Nair temple

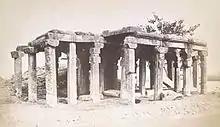
Pillared temple in Nair between Patna and Gaya, with pillar capital arrangement.

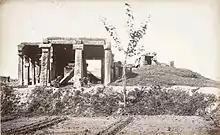
Side of the temple portico, with mound of the crumbled structure.

The Nair temple is a ruined pillared temple at the location of Nair, on the road between Patna and Gaya, west of Dharawat. It is about 20 miles from Gaya.